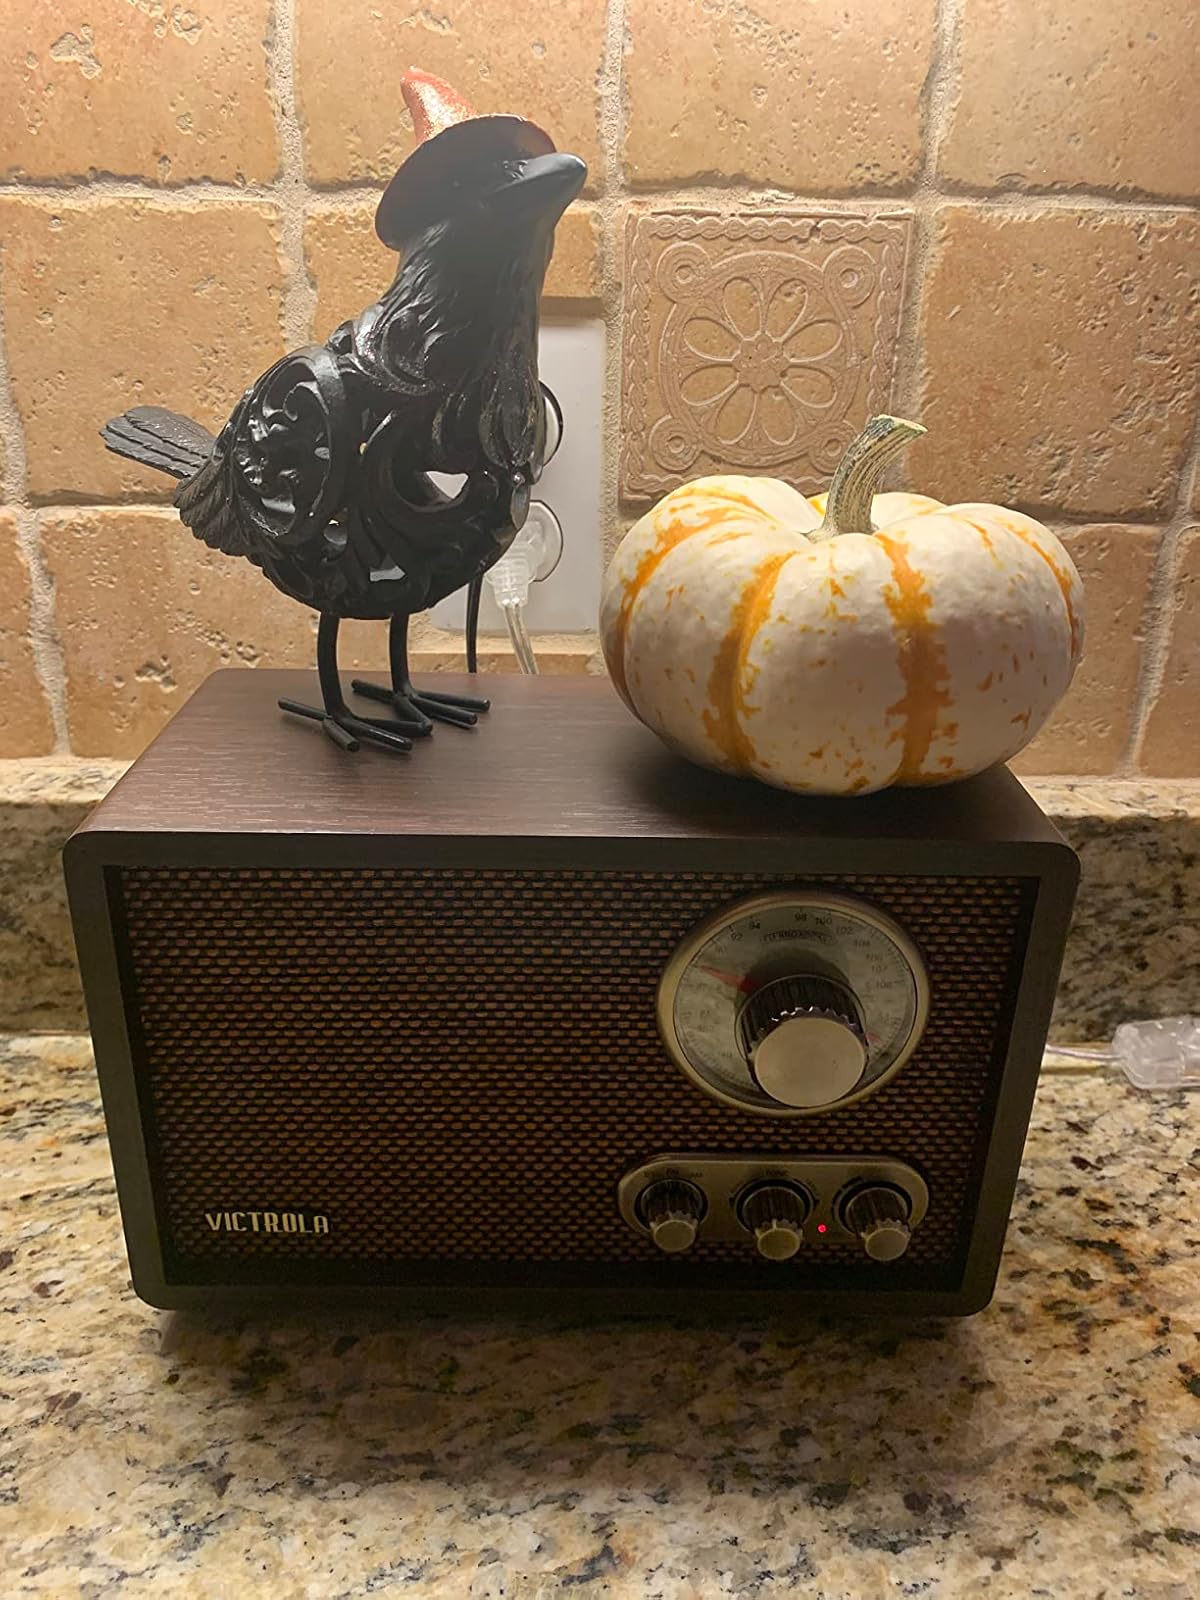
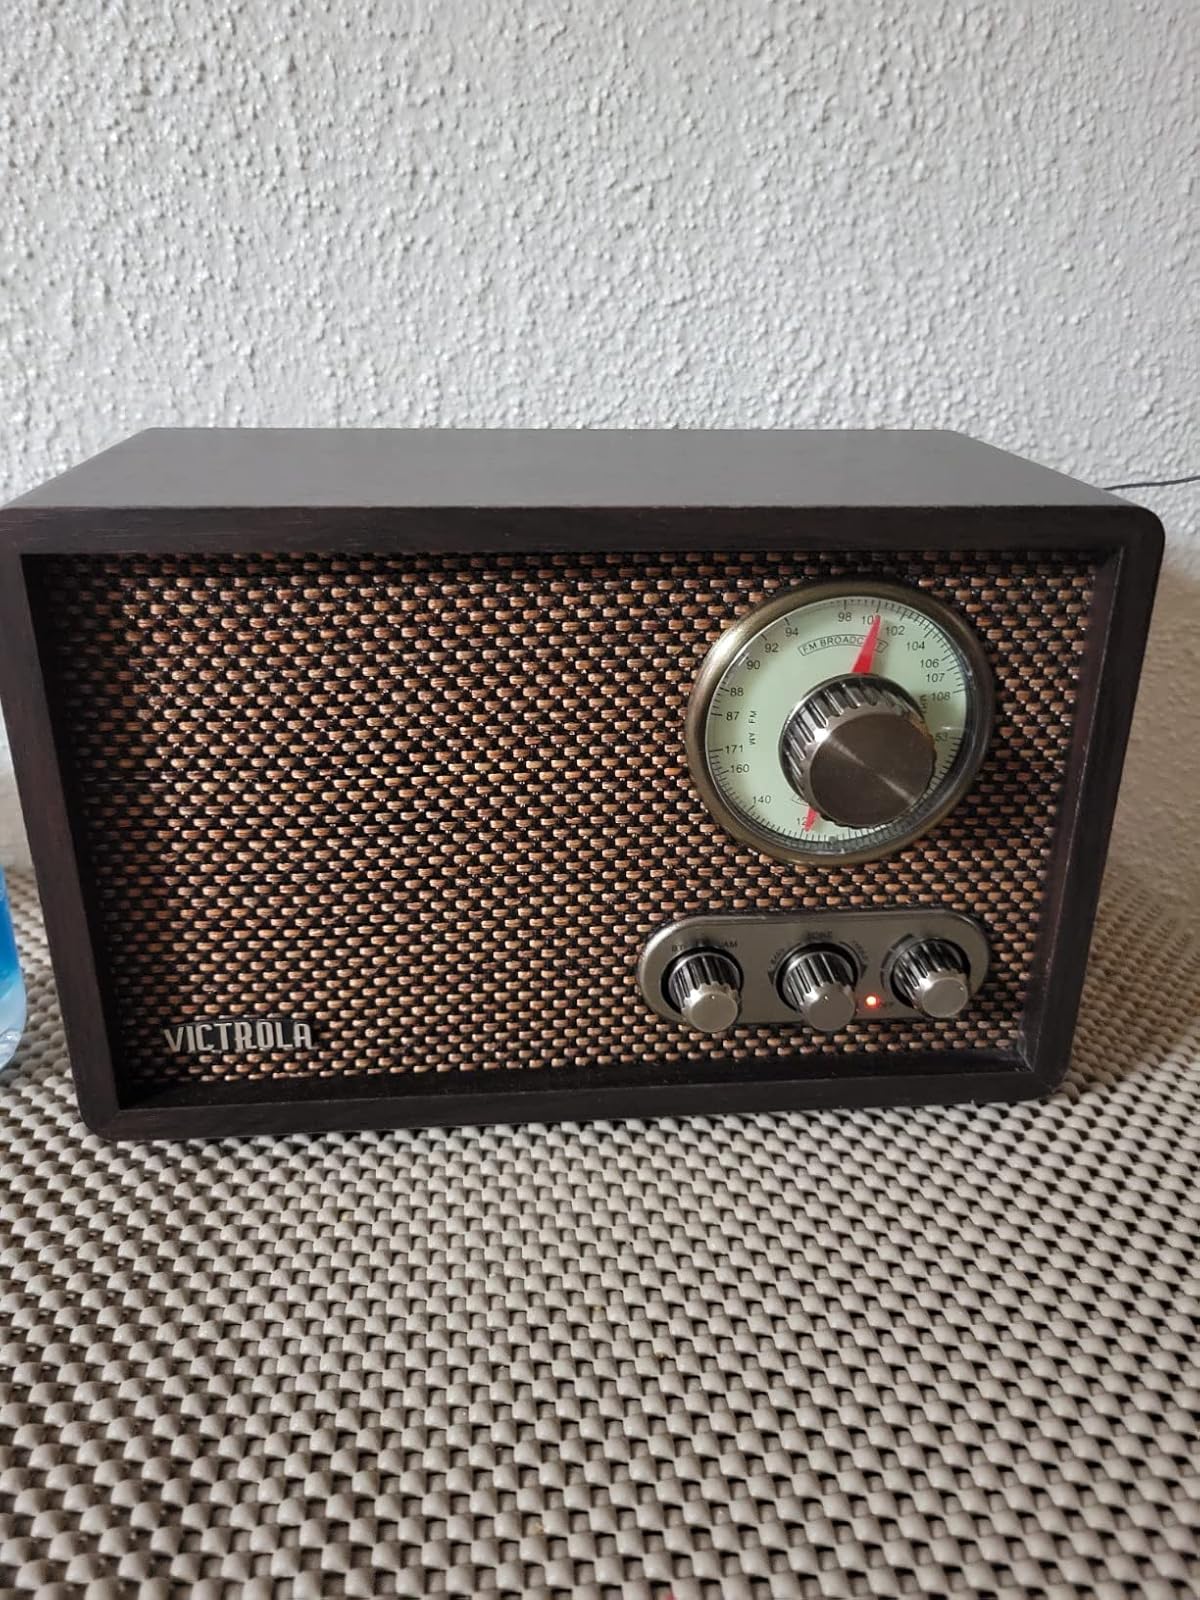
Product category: radio
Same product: yes